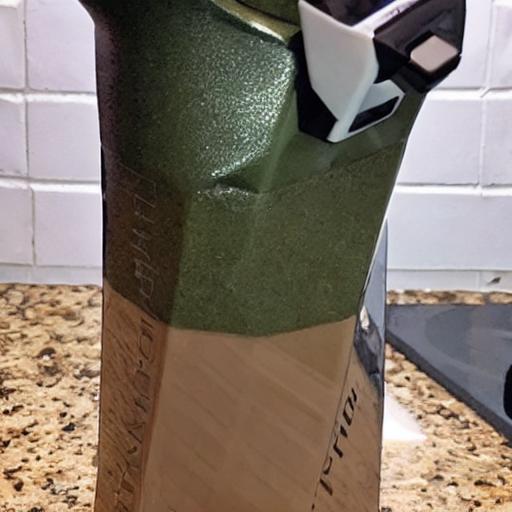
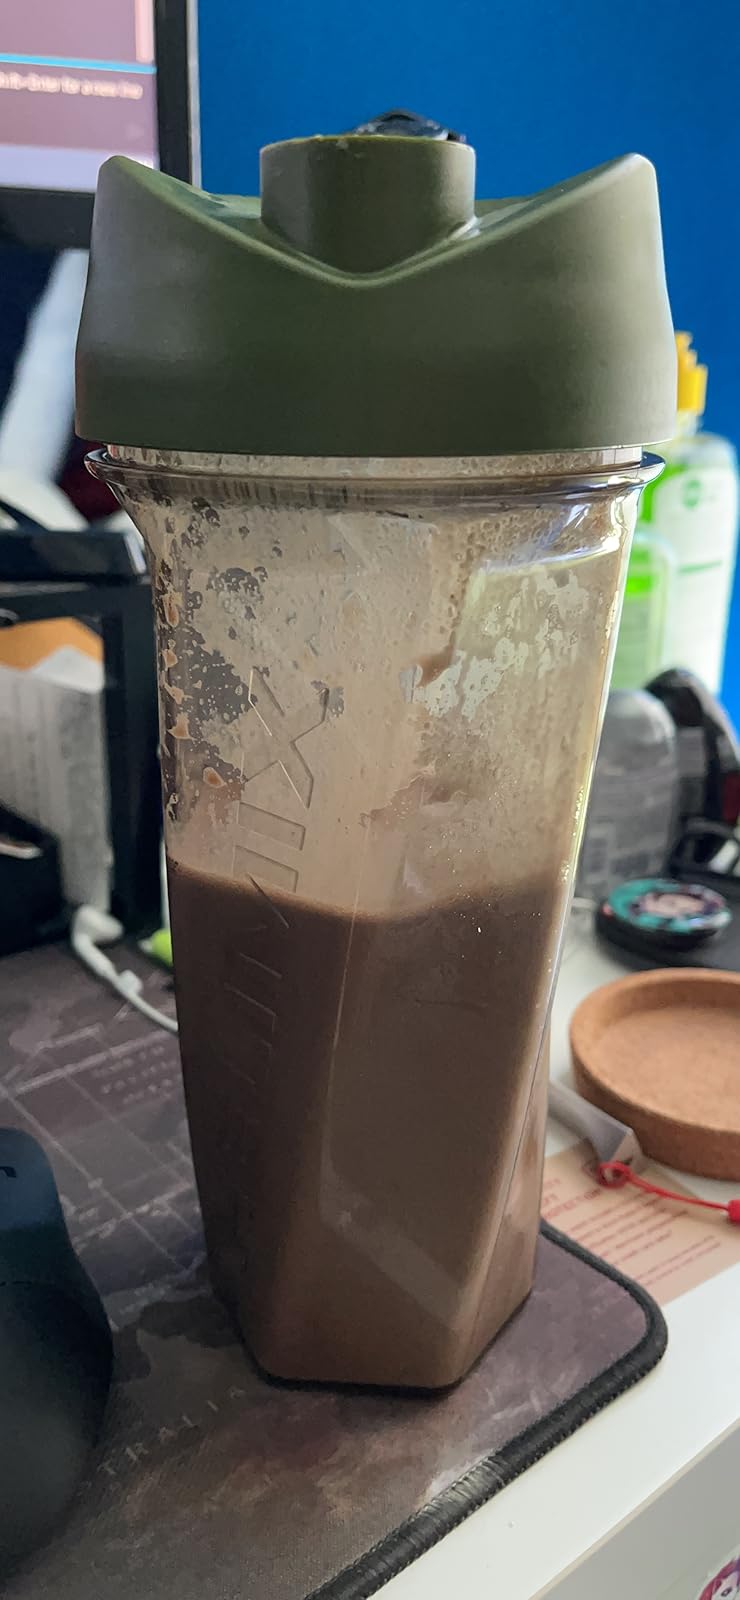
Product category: items_blender
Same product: no